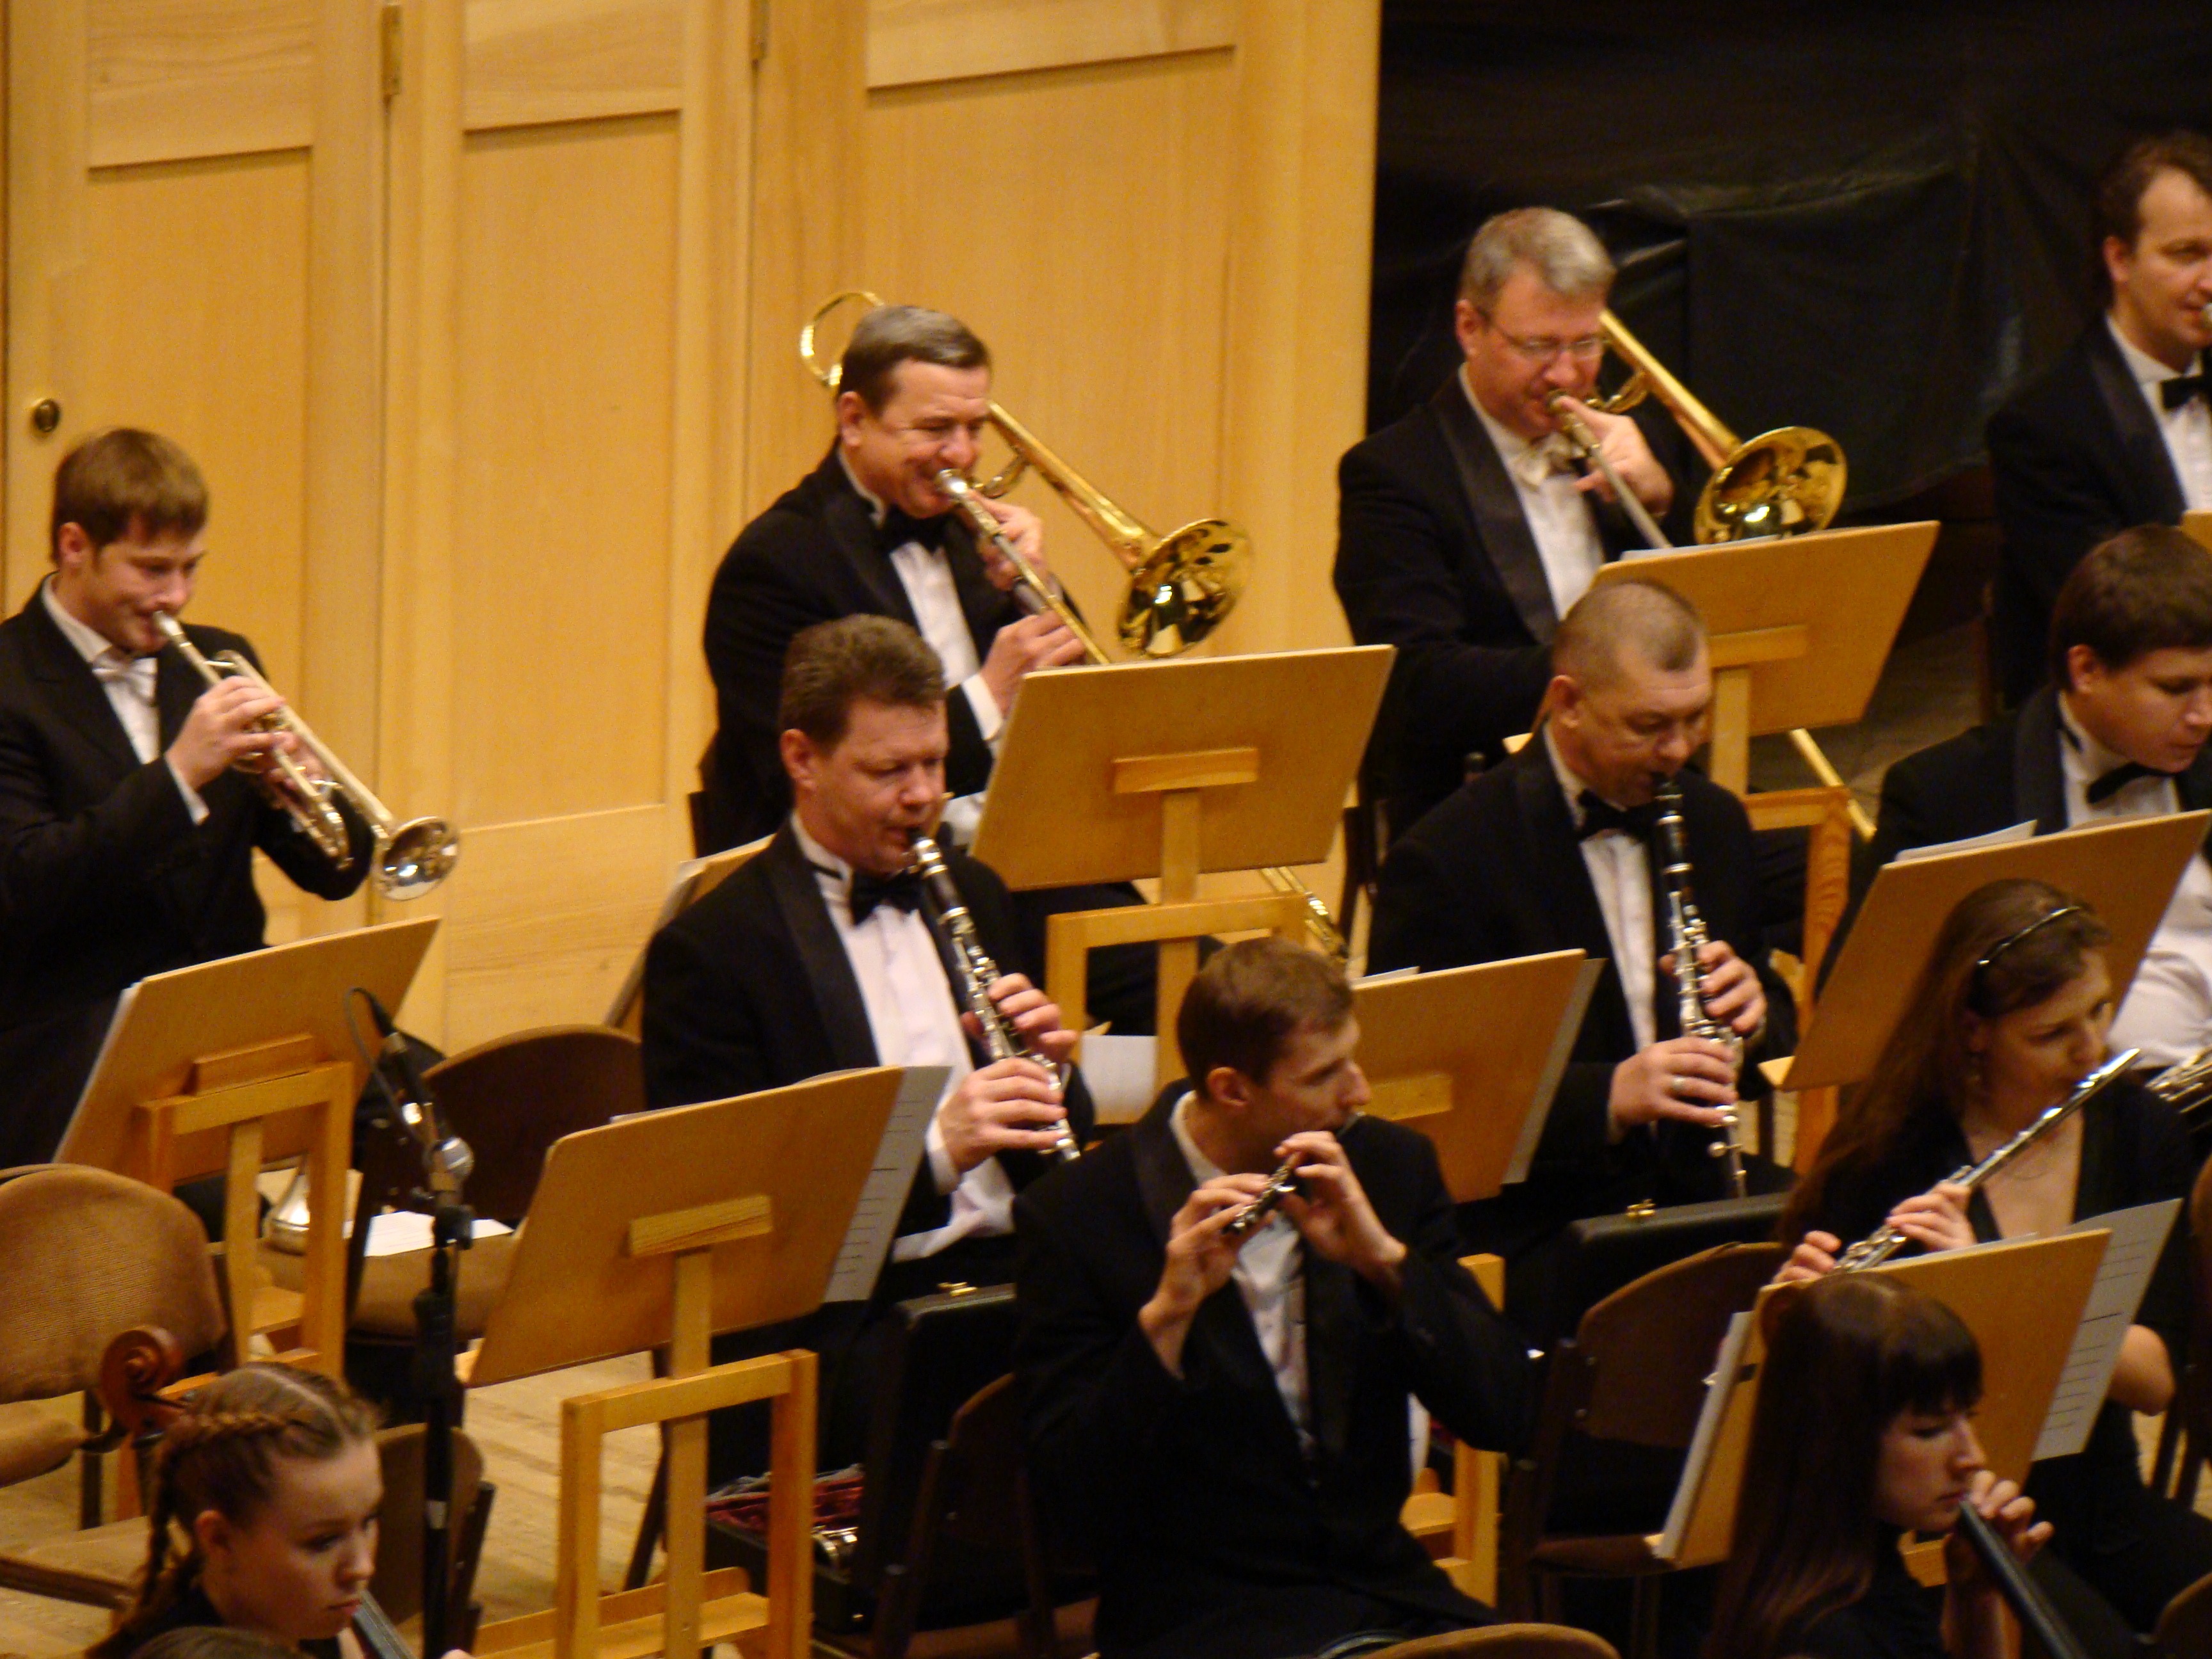
person, music, concert, audience, musician, profession, orchestra, performance, classical music, musical ensemble, wind instruments, symphony orchestra, philharmonic hall